Sean Connor

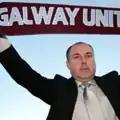
Connor as Galway United manager

Sean Connor (born 12 July 1967) is a Northern Irish football manager and former player who is the head coach at Botswana Premier League club Jwaneng Galaxy.